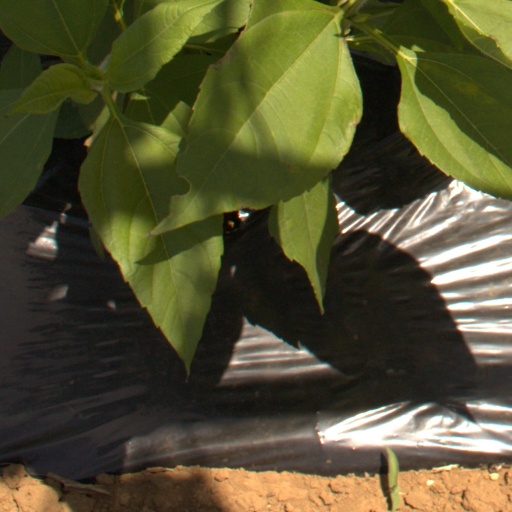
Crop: Jerusalem artichoke